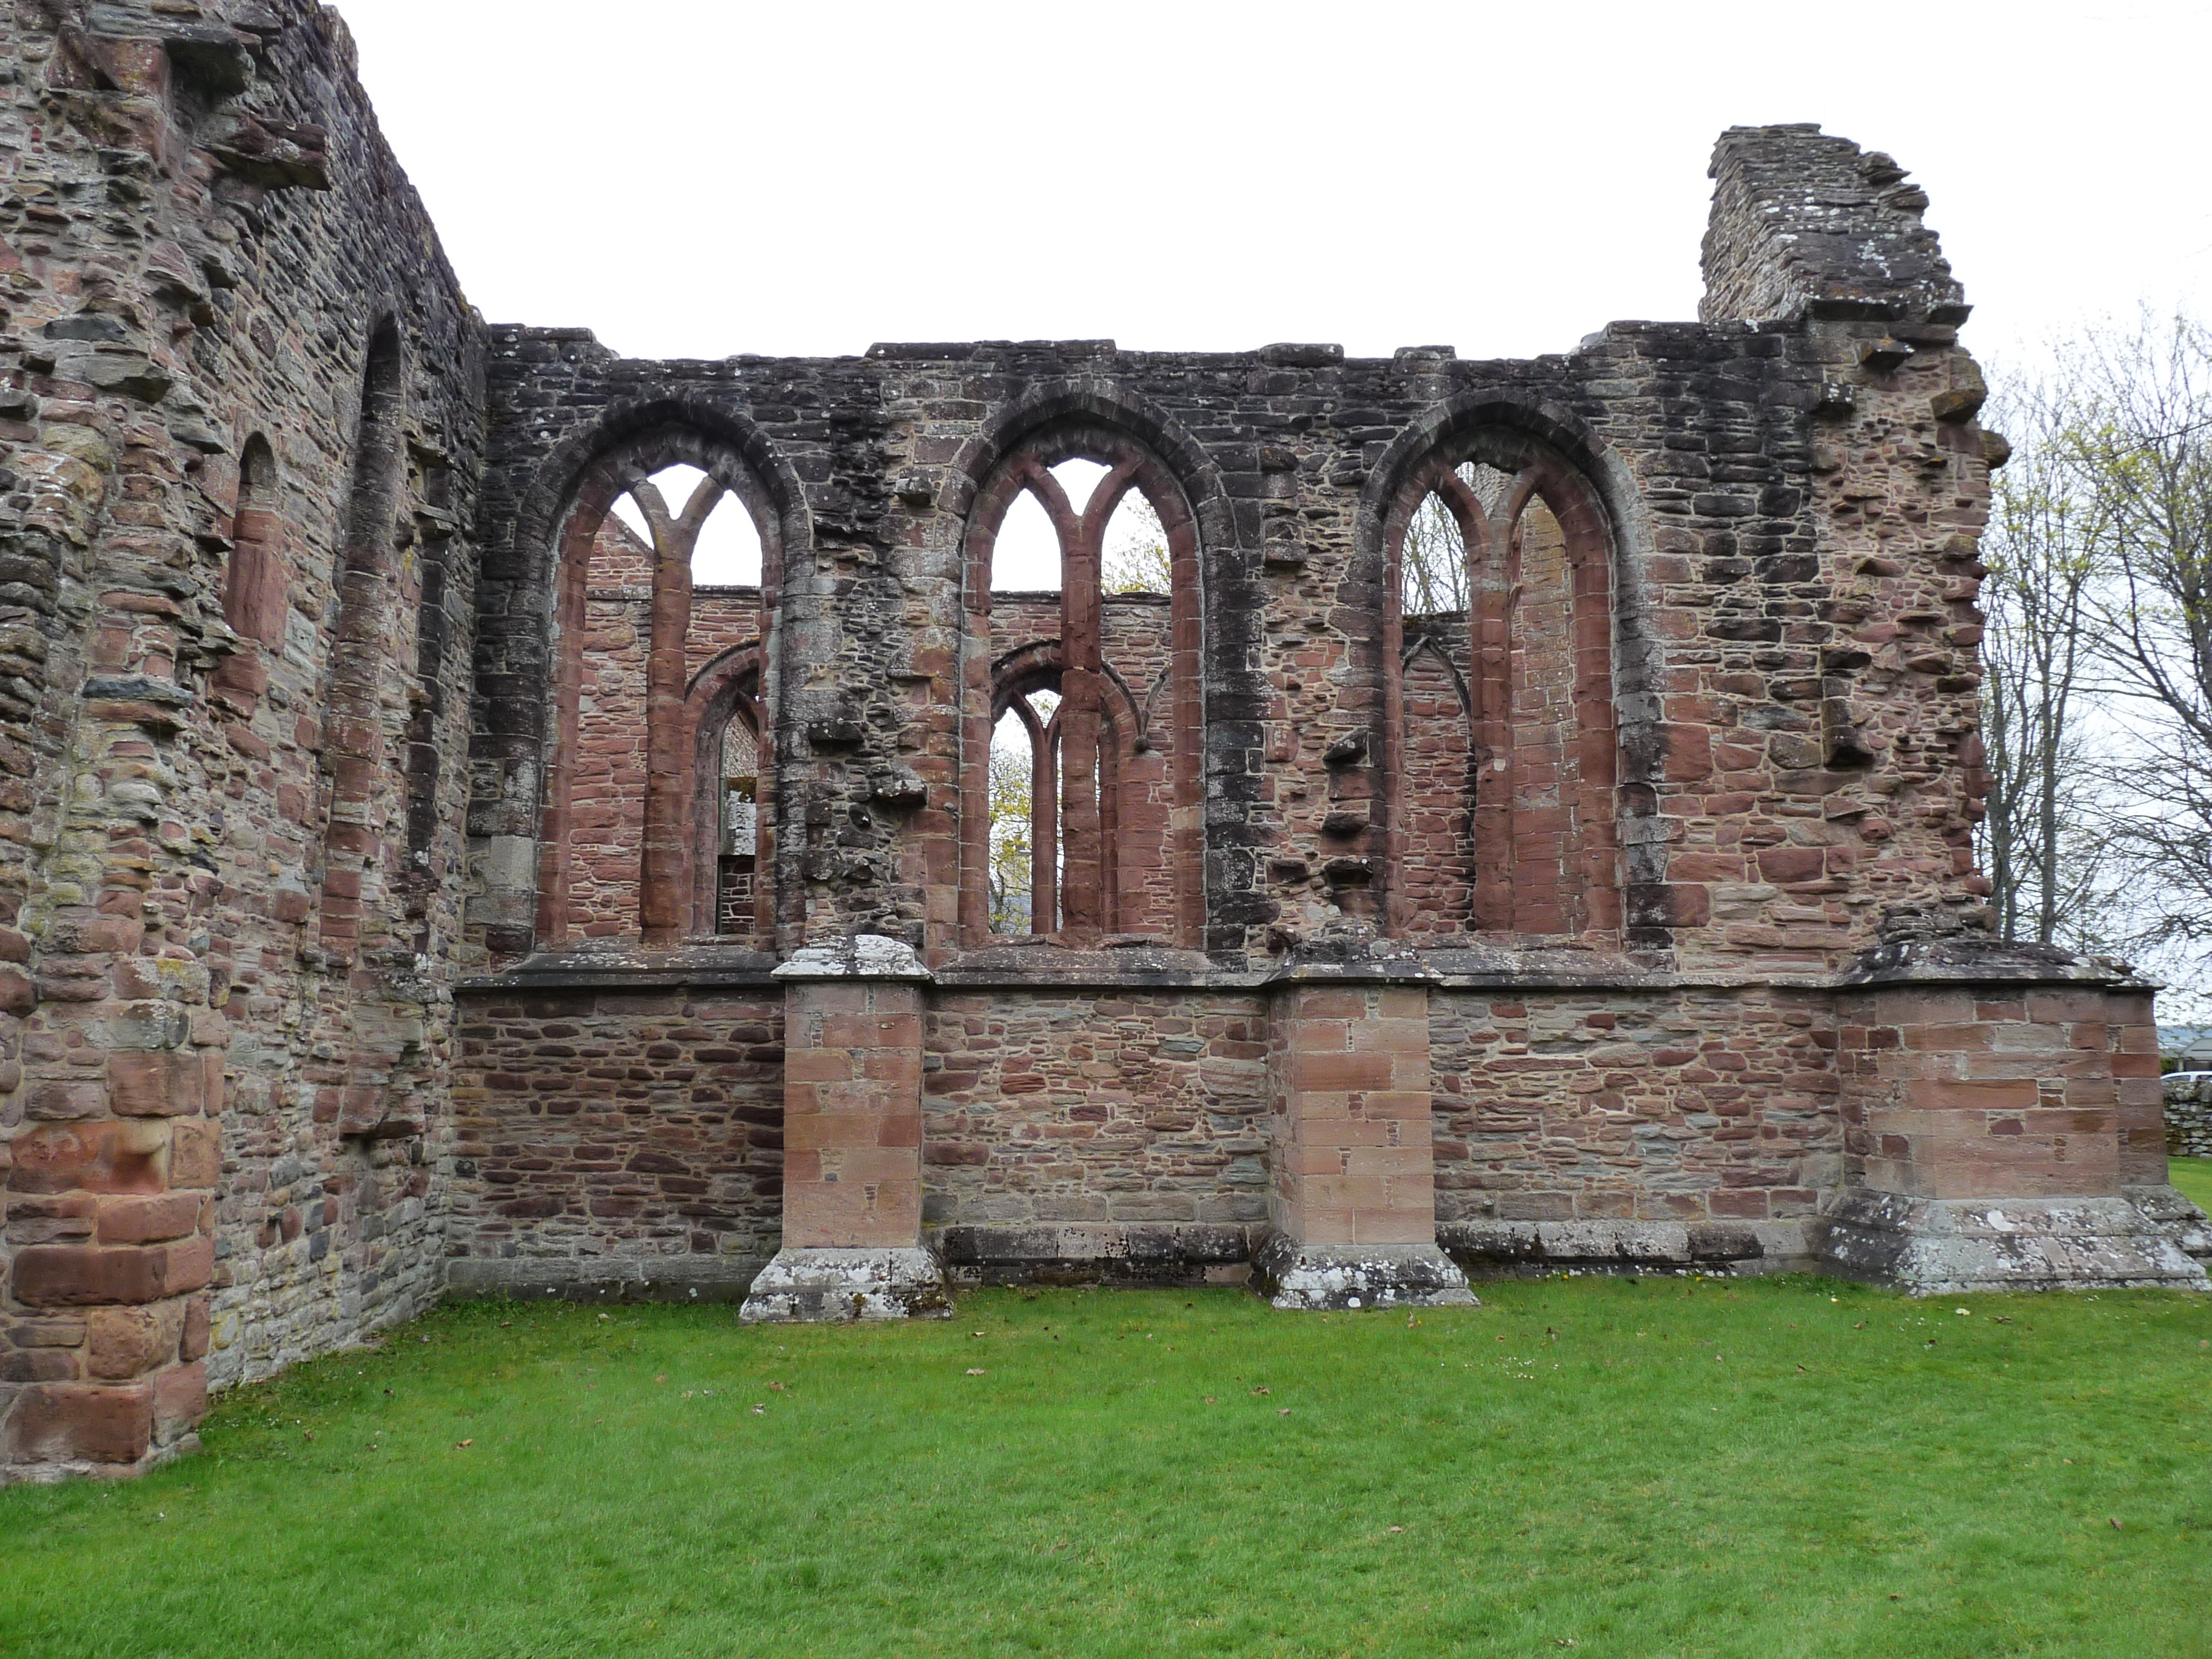
architecture, building, arch, castle, church, chapel, decay, fortification, ruin, place of worship, ruins, monastery, scotland, abbey, estate, archaeological site, church ruins, historic site, ancient history, ancient roman architecture